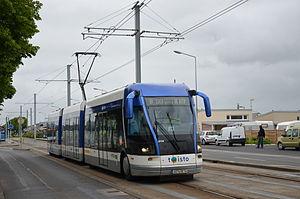
Bombardier TVR n°514 sur la ligne B du réseau Twisto de Caen, quittant la station Poincaré.
Le transport léger guidé de Caen, désigné commercialement comme un tramway, est un ancien système de transport routier, à roulement sur pneus et à guidage par un rail central, utilisant la technologie du TVR de Bombardier, et desservant la ville de Caen, préfecture du Calvados, en région Normandie, de 2002 à 2017.